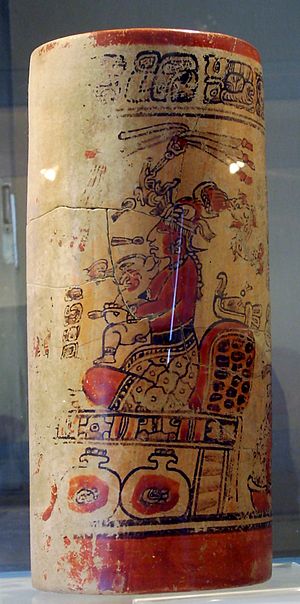
Mayakeramik
Malet klassisk periode vase fra Sacul i Guatemala.
Mayakeramik er keramik fremstillet af den præcolumbianske Mayakultur fra mesoamerika. Beholderne har forskellige farver, størrelser og har forskellige formål. Elitens beholdere kunne være malet med meget meget detaljerede scener, mens brugsbeholdere var udekorerede eller meget simplere.